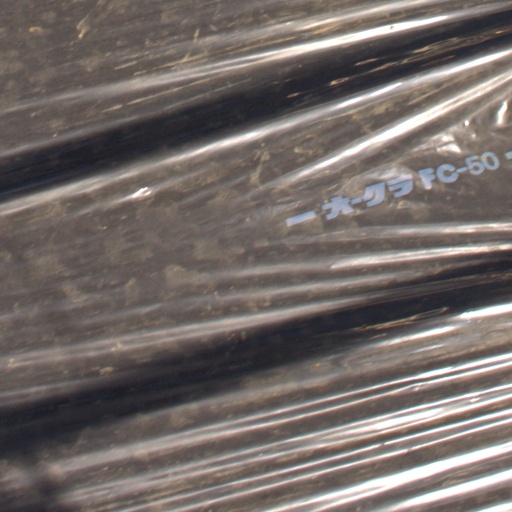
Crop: Jerusalem artichoke